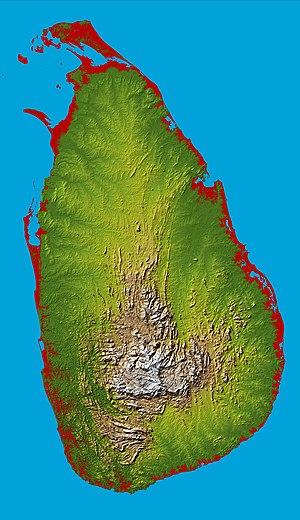
Le Sri Lanka est un État insulaire au sud-est de l’Inde à un emplacement stratégique à proximité des grandes routes maritimes de l'océan Indien. Il a une superficie totale de 65 610 km², avec 64 740 km² de terres et 870 km² d'eau. Son littoral est long de 1 340 km. Le climat du Sri Lanka comprend des moussons tropicales : la mousson du nord-est, et la mousson de sud-ouest. Le relief est majoritairement peu élevé, dominé par les plaines, avec un ensemble de trois zones montagneuses dans les parties sud et centrale de l'île. Le point culminant est le Pidurutalagala, à 2 524,13 m. Les ressources naturelles principales sont le calcaire, le graphite, les sables minéraux, pierres précieuses, les phosphates, l'argile, l'énergie hydroélectrique. L’île est reliée au sous-continent indien par le pont d'Adam, une chaîne de hauts-fonds de calcaire.
Le Massif central est un massif montagneux du centre du Sri Lanka. Il abrite les plus hautes montagnes du pays, dont le point culminant, Pidurutalagala, et le haut lieu de pèlerinage du pic d'Adam.
L'environnement au Sri Lanka est l'environnement du pays Sri Lanka, pays d'Asie.